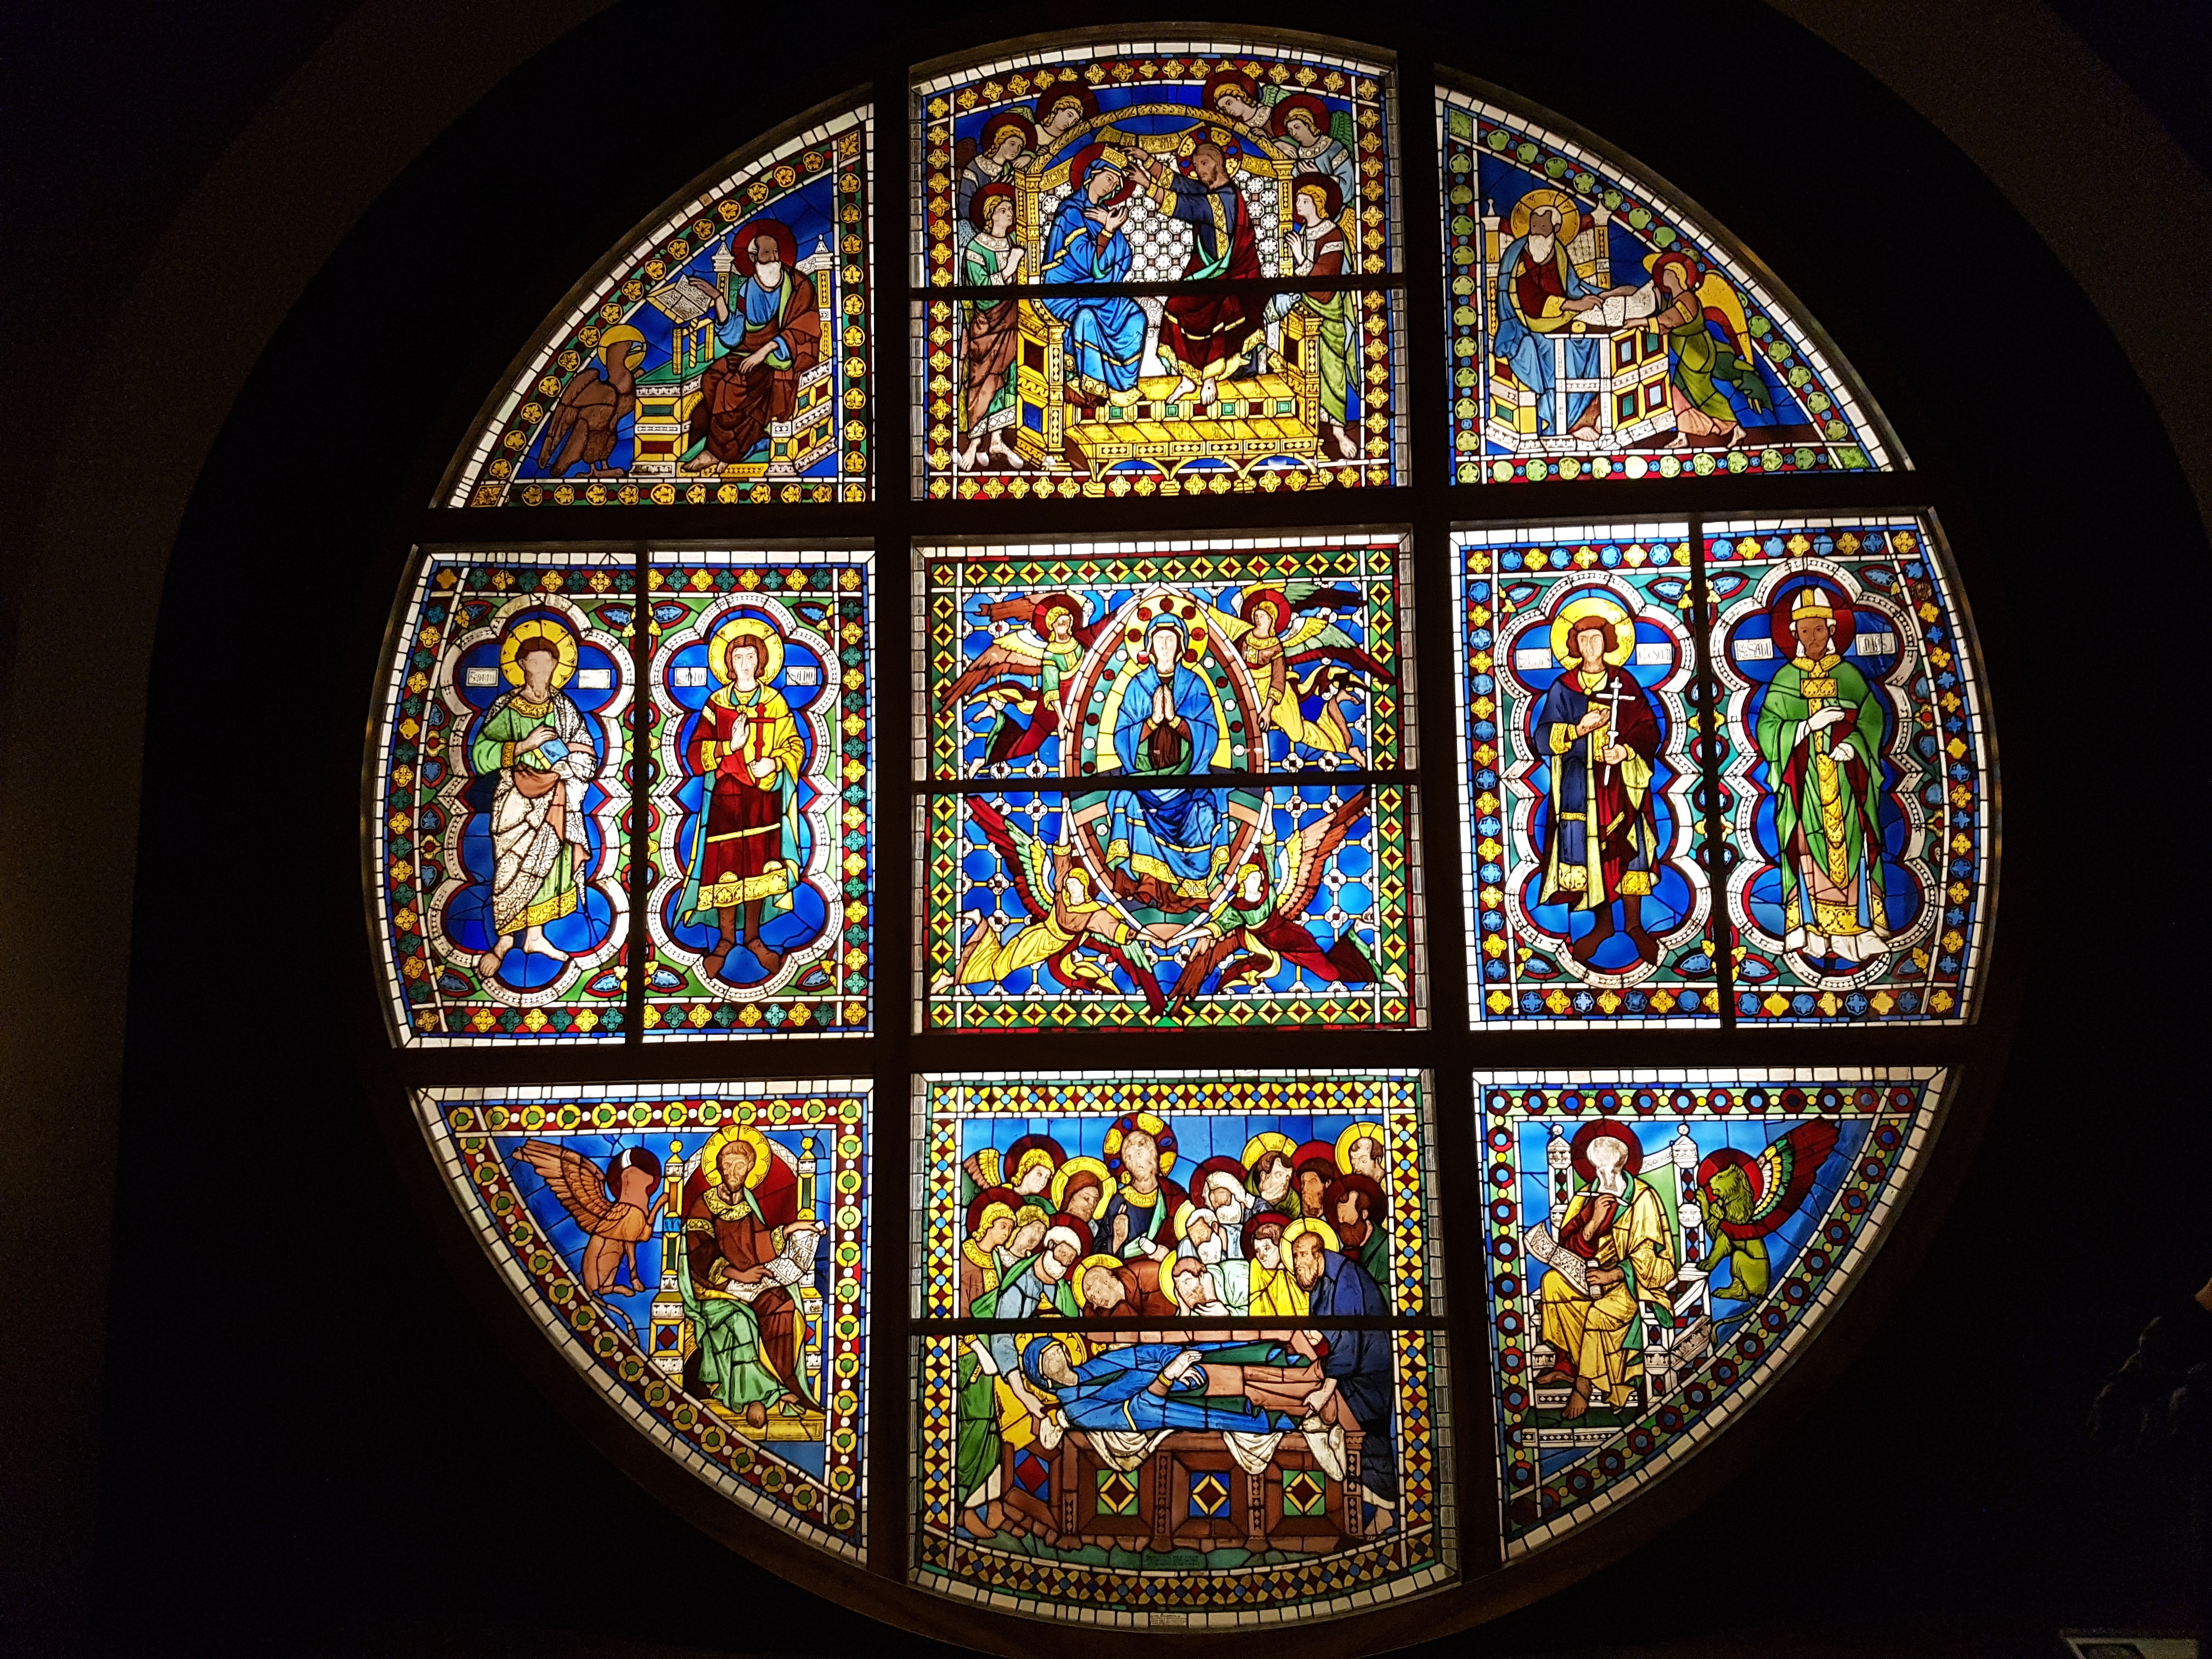
window, glass, tuscany, cathedral, material, stained glass, art, symmetry, rosette, stained glass window